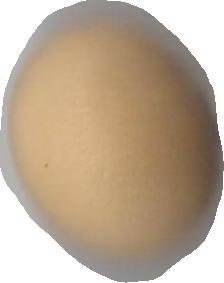
Variety: Grobogan